Barbershop quartet

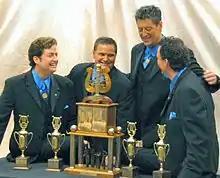
Max Q, winners of the Barbershop Harmony Society's international barbershop convention in Denver, Colorado, 2007. From left to right: Greg Clancy (tenor), Tony DeRosa (lead), Jeff Oxley (bass) and Gary Lewis (baritone).

Tenor: The tenor generally harmonizes above the lead, making the part the highest in the quartet. So as not to overpower the lead singer, who carries the tune, the part is often sung in falsetto, which is of a softer quality than singing in the modal register, though some quartets do make use of tenors with a softer full voice quality. Notable examples of barbershop quartets which made use of the full-voiced tenor include The Buffalo Bills and Boston Common.